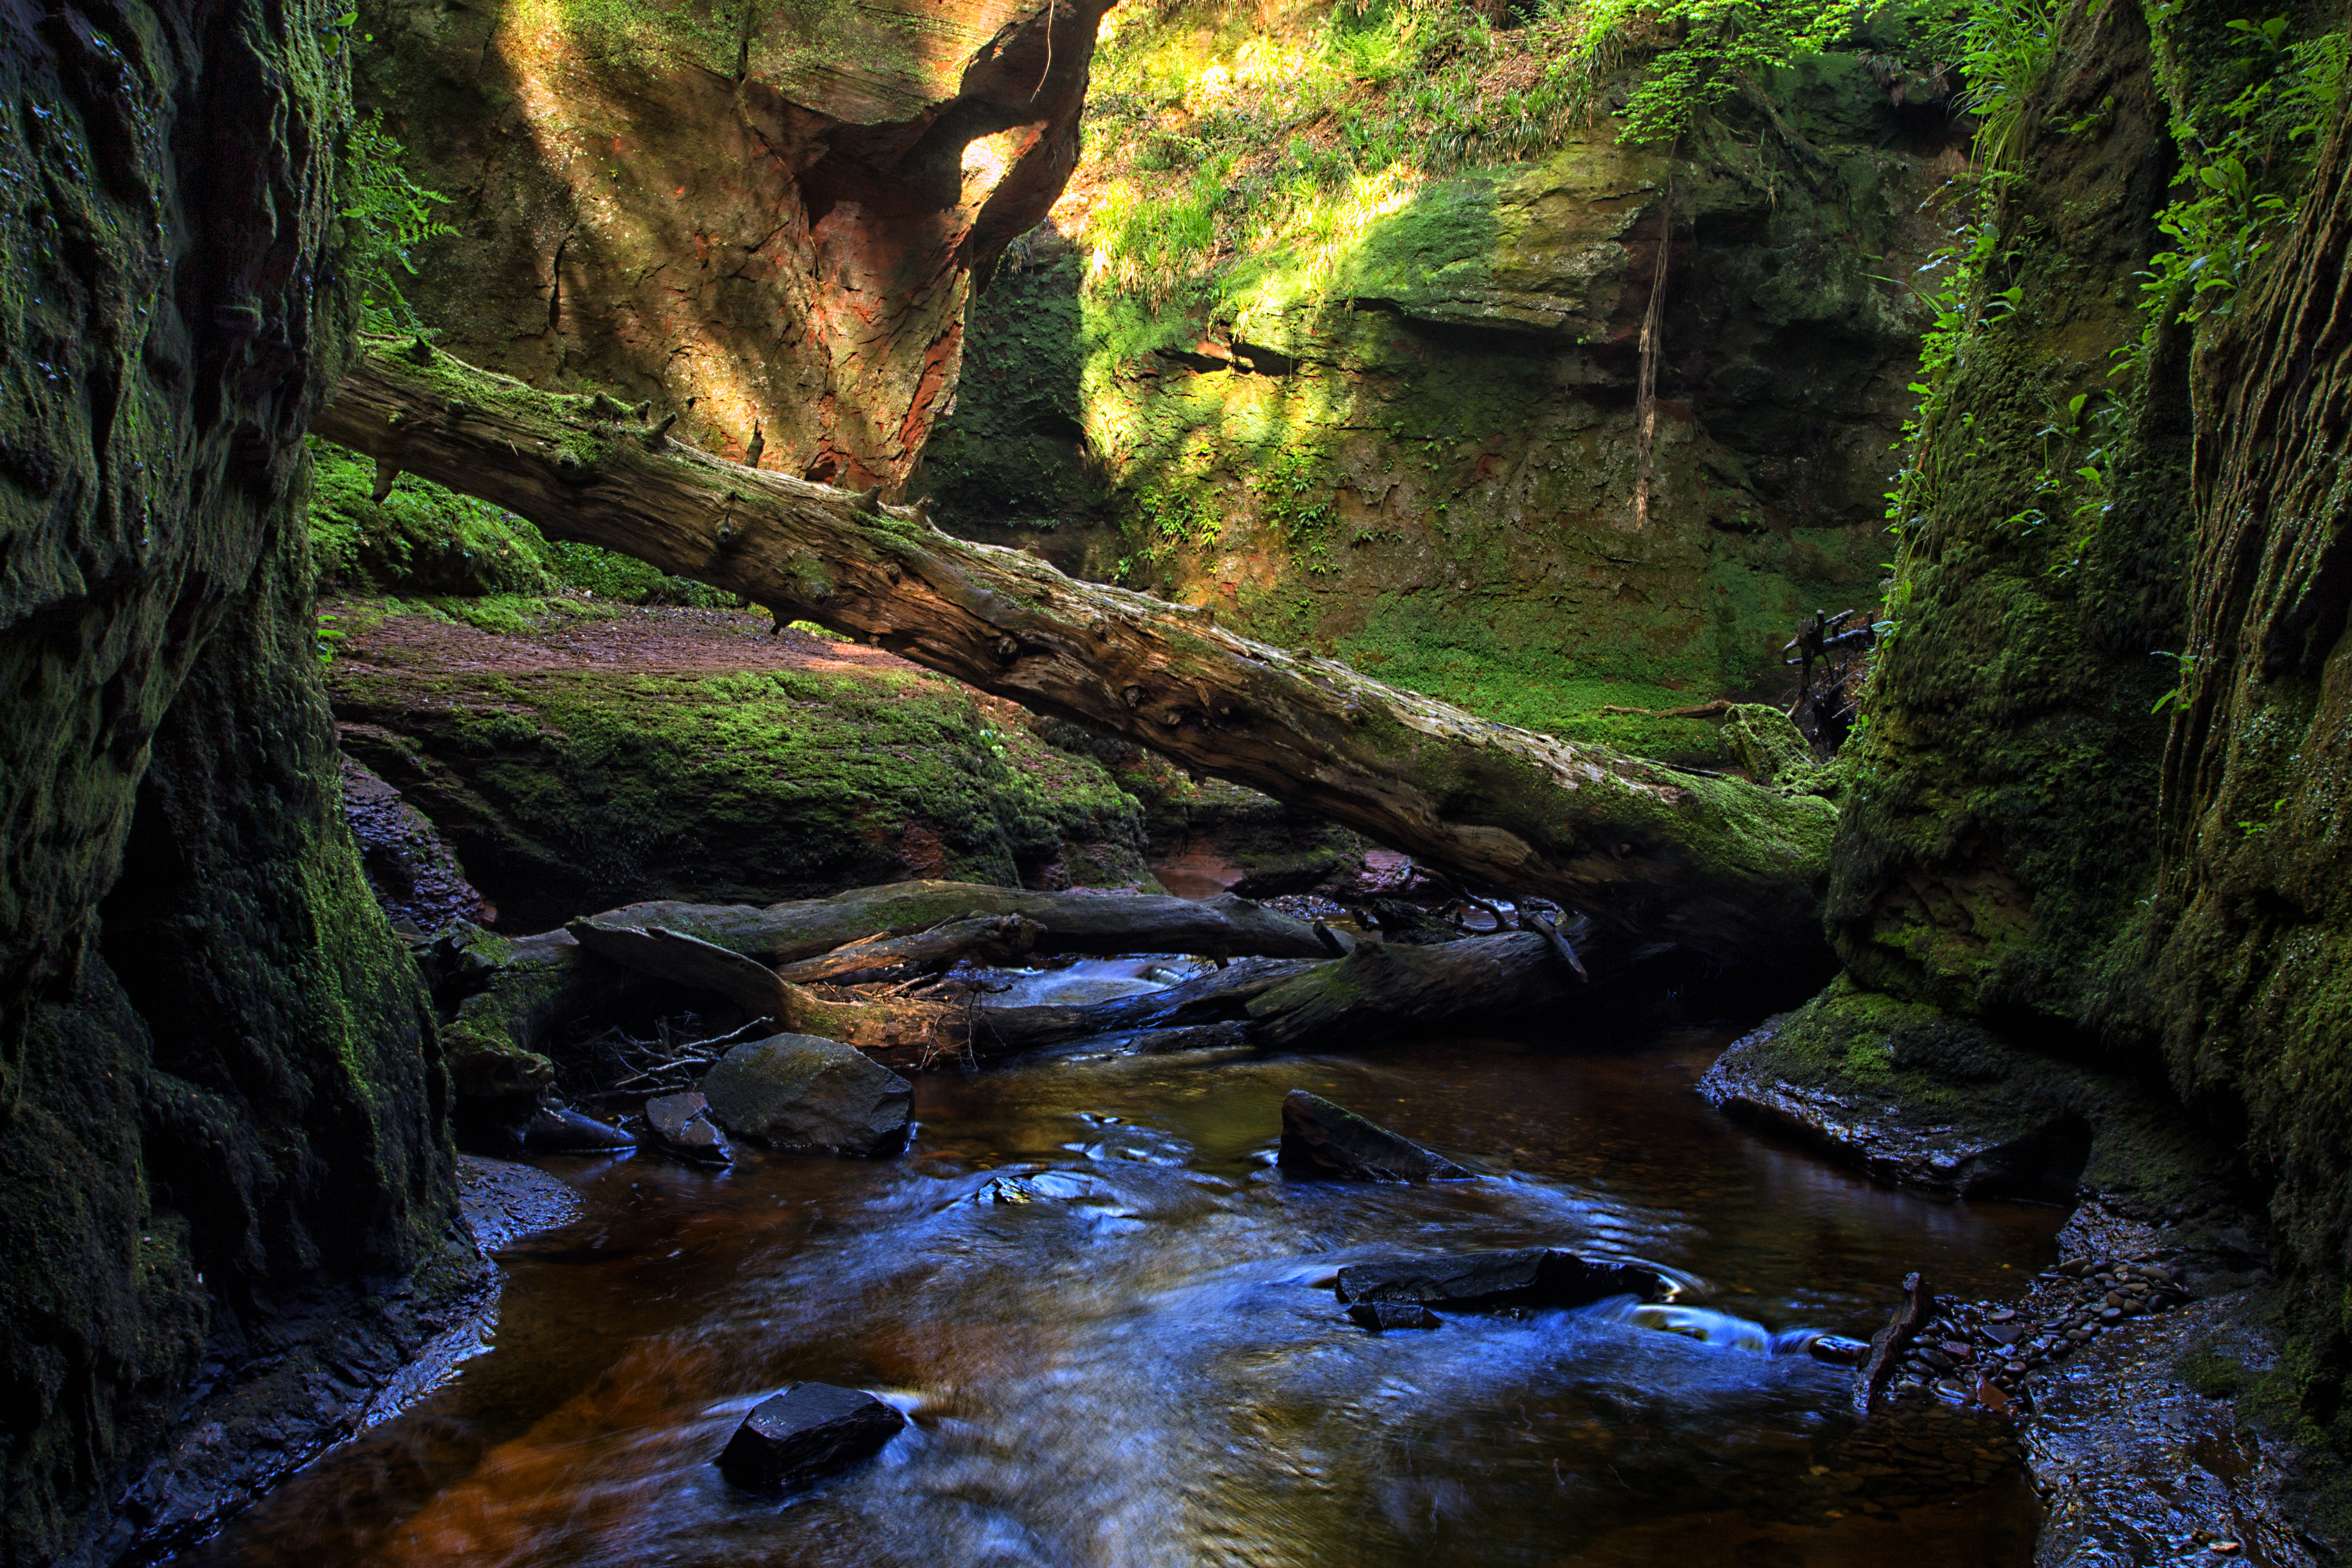
landscape, tree, water, nature, forest, rock, waterfall, creek, wilderness, leaf, flower, river, valley, stream, reflection, jungle, autumn, rapid, body of water, rainforest, ravine, scotland, woodland, habitat, water feature, finnichgorge, devilspulpit, fallentree, landform, old growth forest, natural environment, geographical feature, woody plant